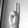
ASL letter: U